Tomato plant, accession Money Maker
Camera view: tilt-top (135 deg); turntable rotation: 0 degrees
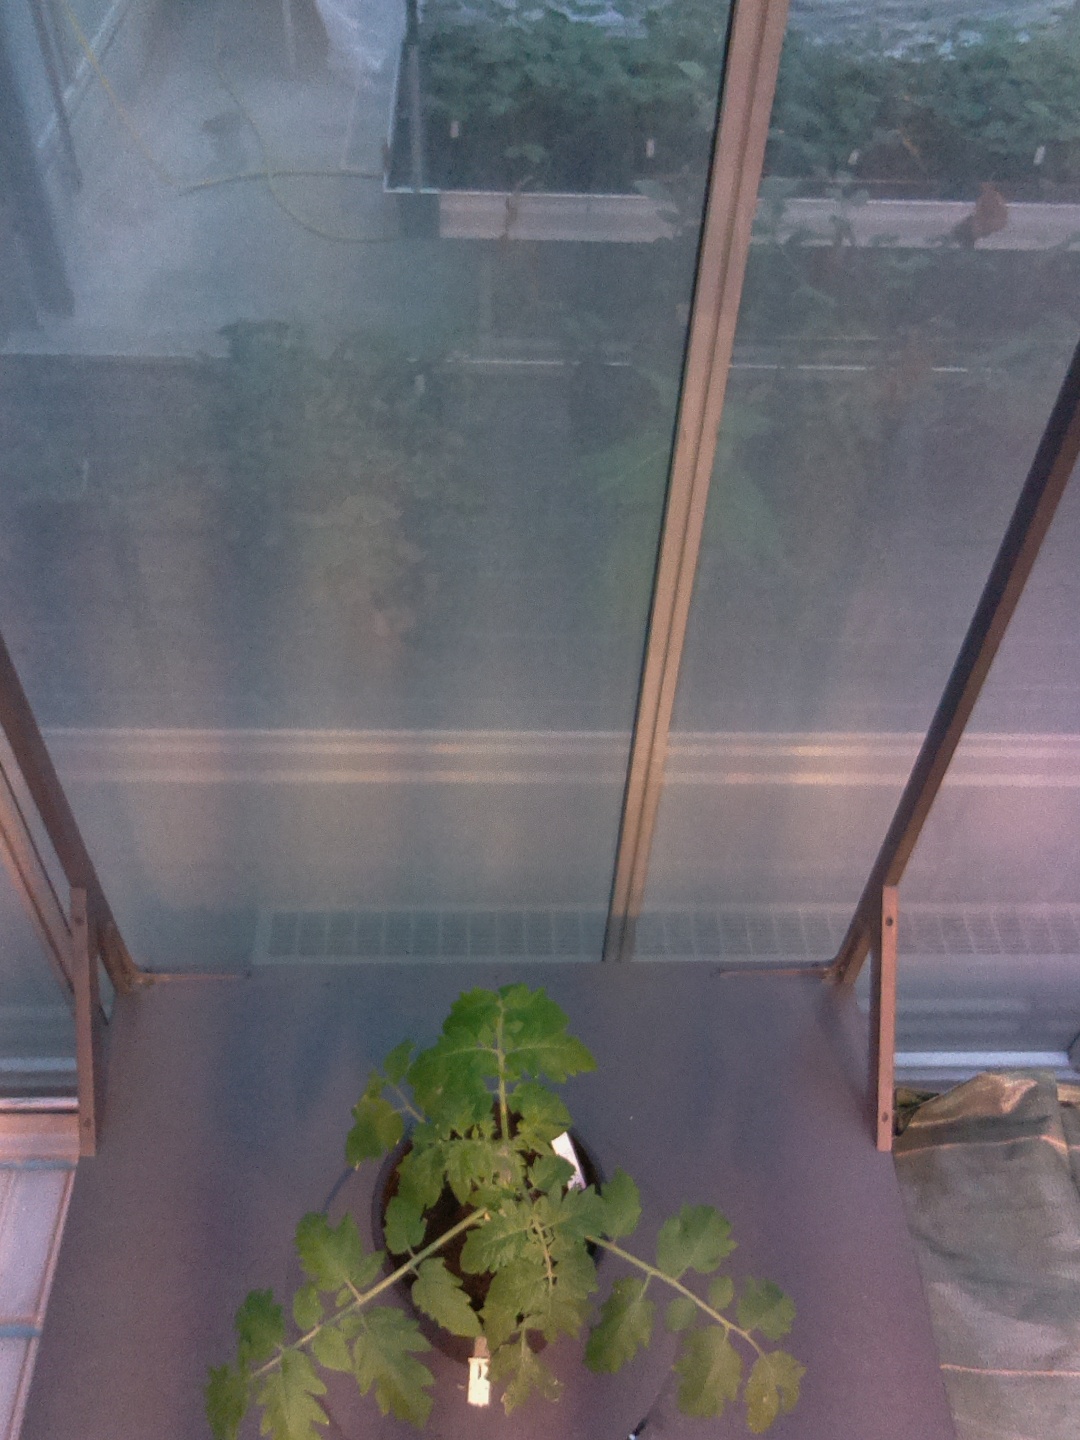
BBCH growth stage 14: 8 of true leaves visible